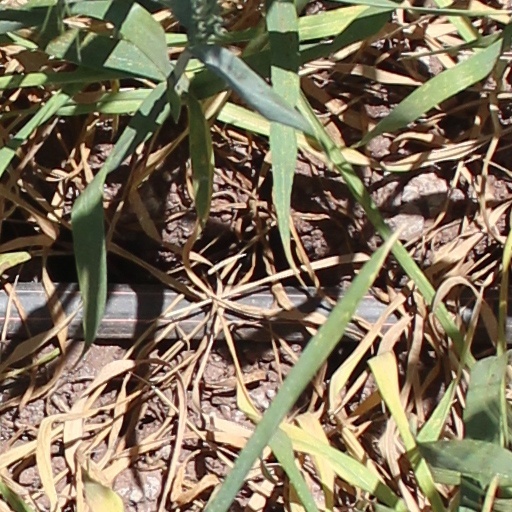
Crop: wheat